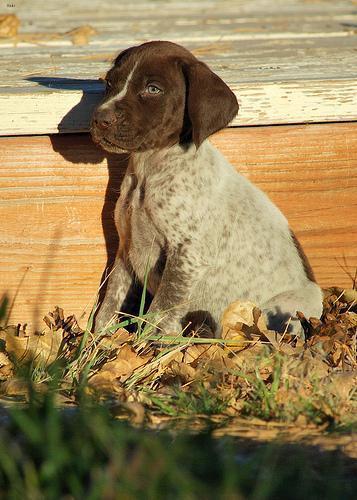
german shorthaired